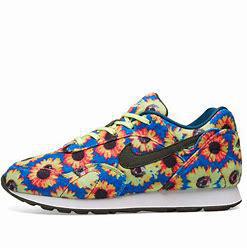
Brand: Nike
Model: Outburst